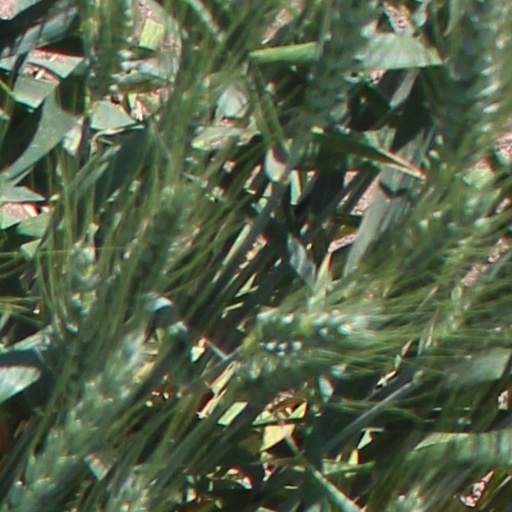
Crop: wheat